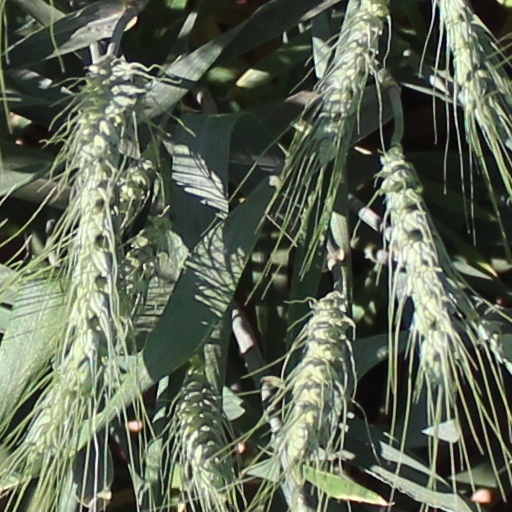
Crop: wheat